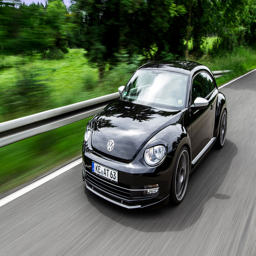
automotive industry business now offers a new tuning package for automobile model